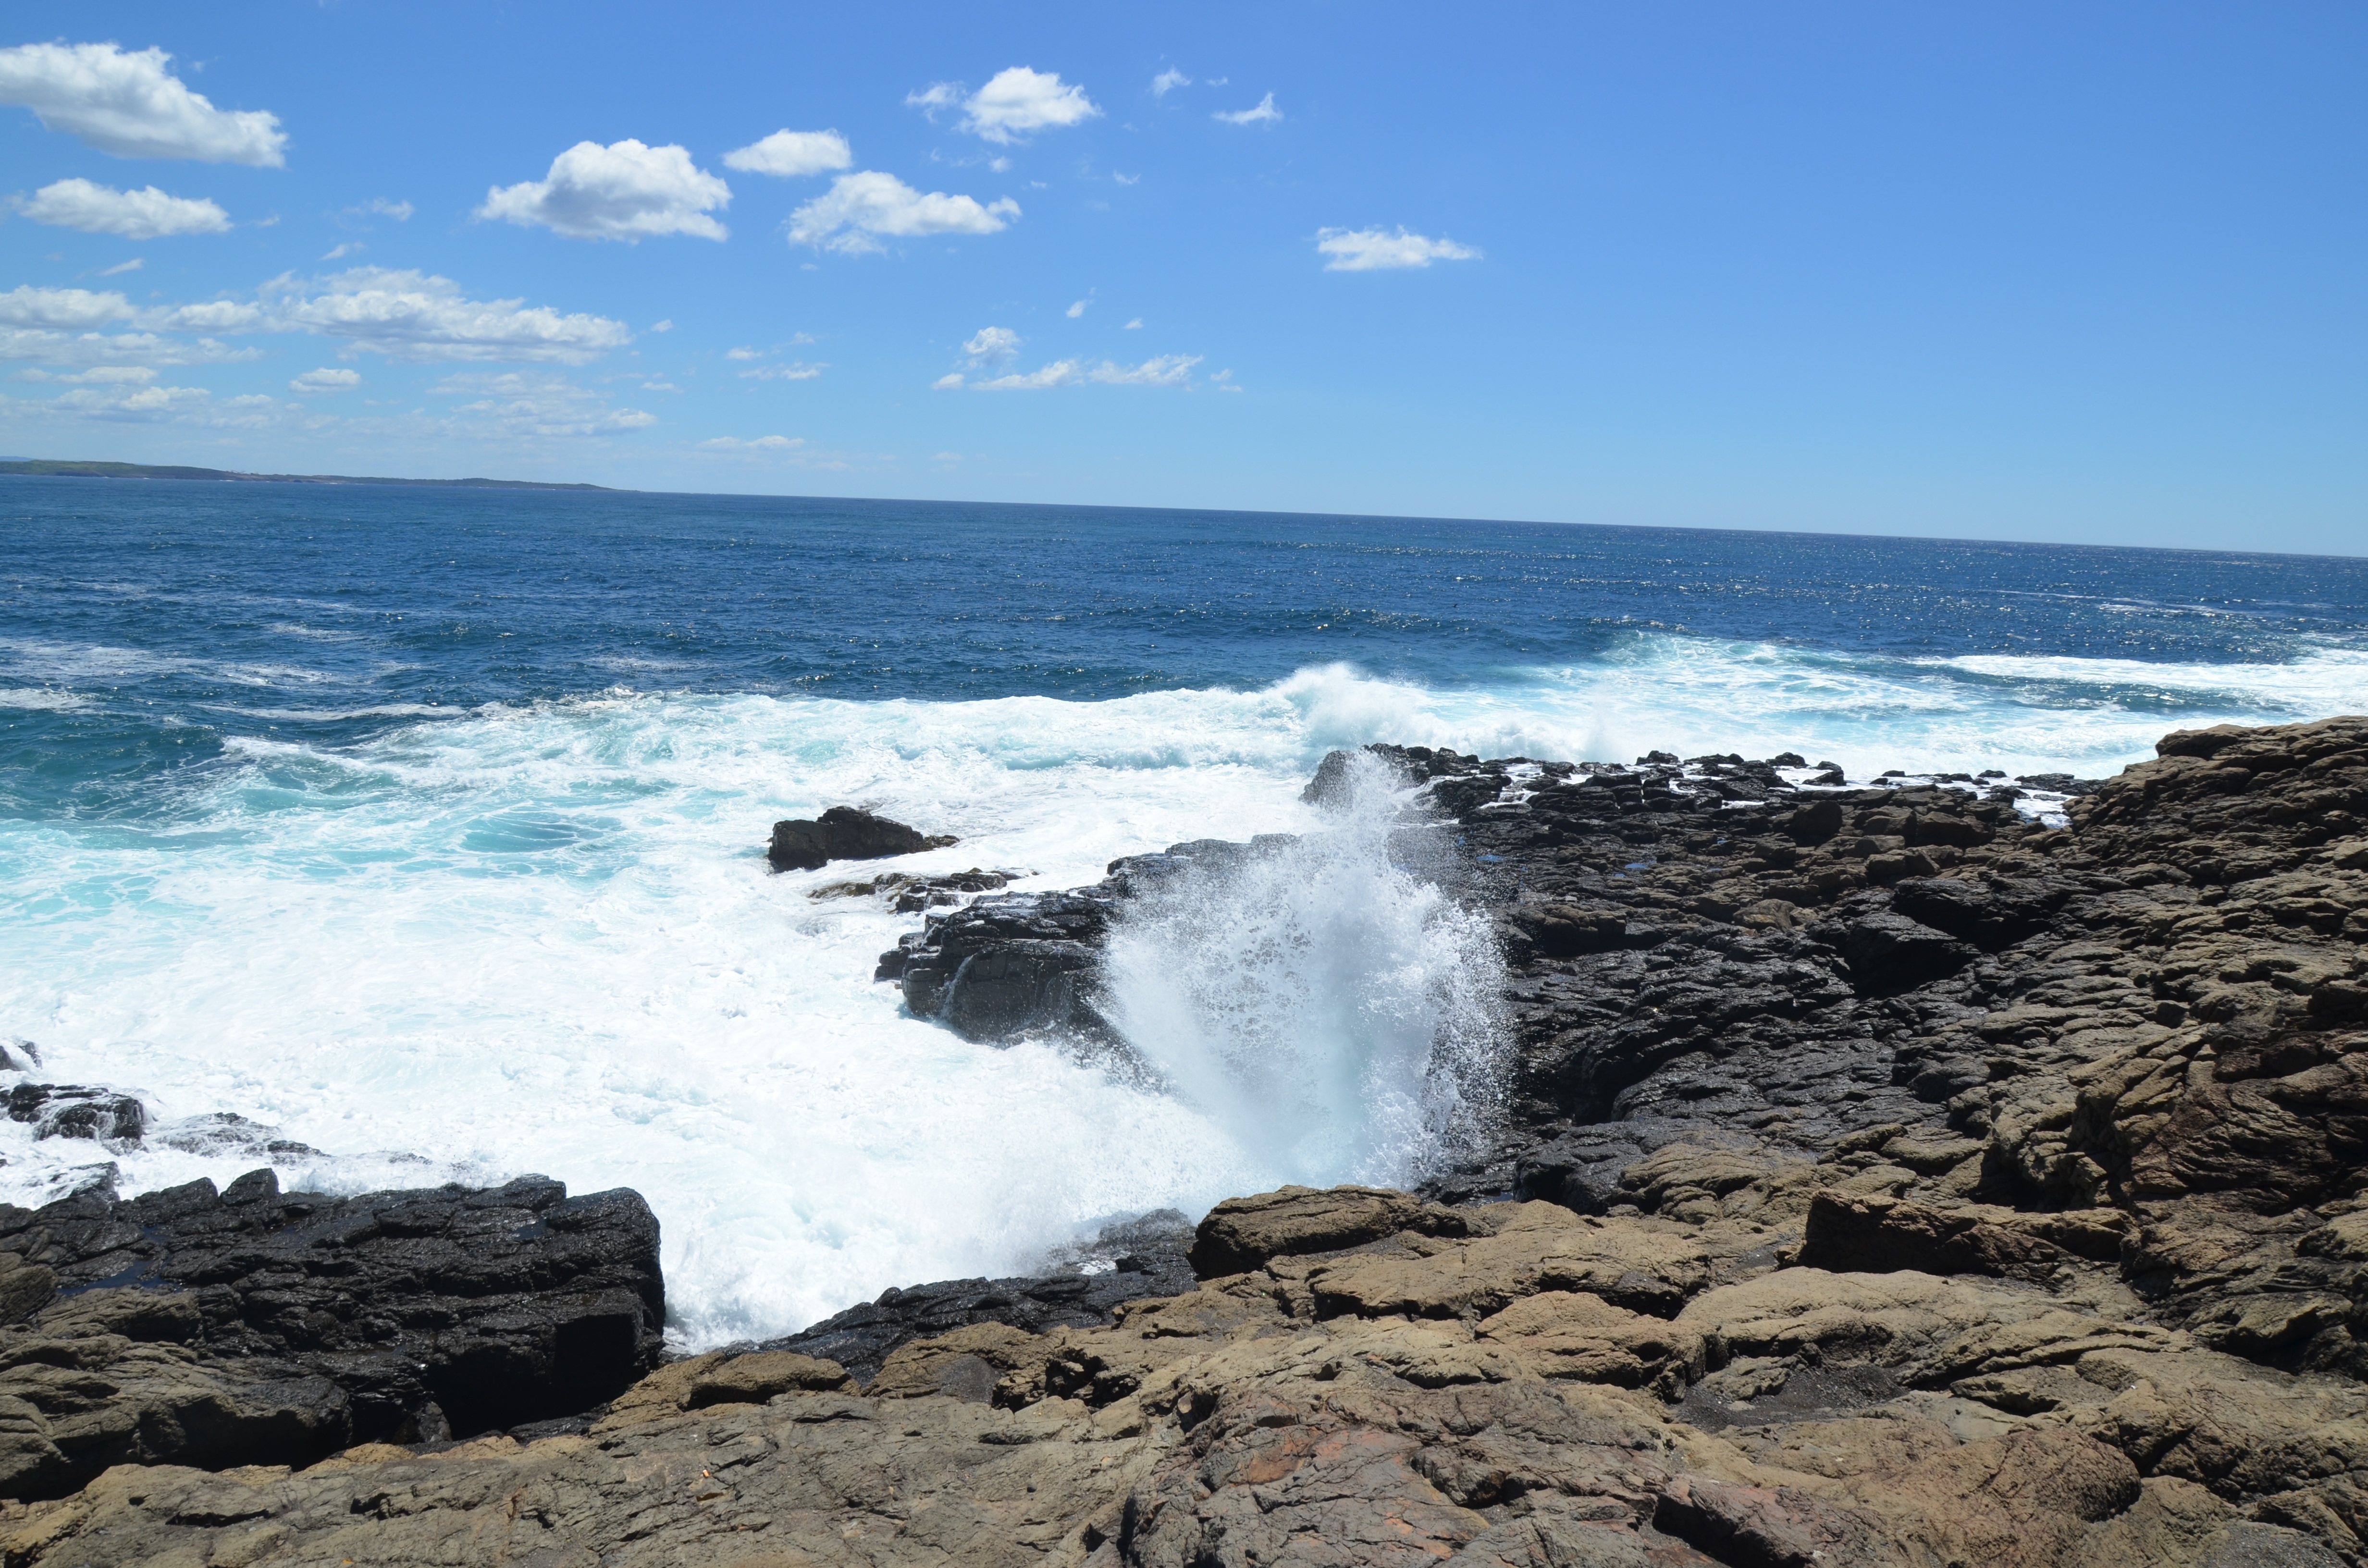
beach, sea, coast, rock, ocean, horizon, shore, wave, vacation, cliff, cove, bay, terrain, body of water, rocks, cape, wind wave